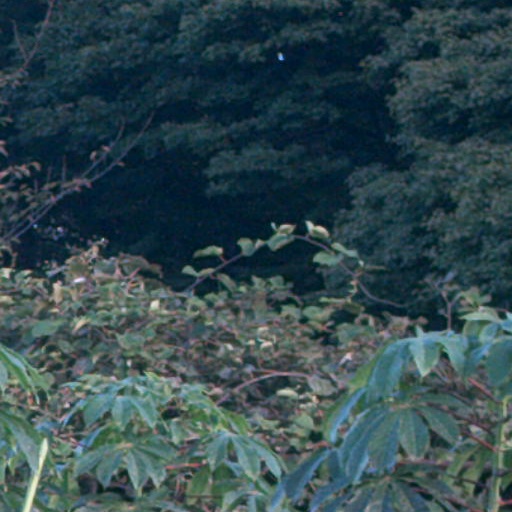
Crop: cassava